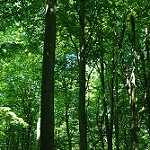
Label: forest